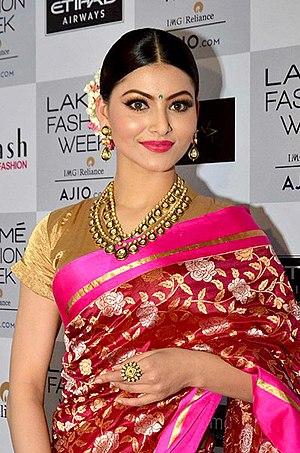
Urvashi Rautela née le 25 février 1994 est une actrice et une top modèle indienne. Elle connut le succès critique avec son premier film, Singh Saab The Great d'Anil Sharma.